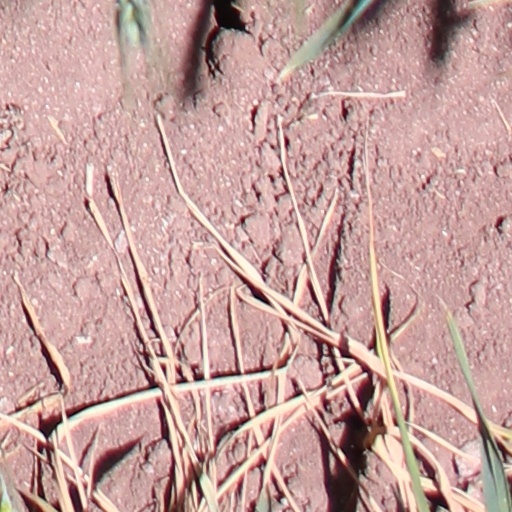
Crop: wheat